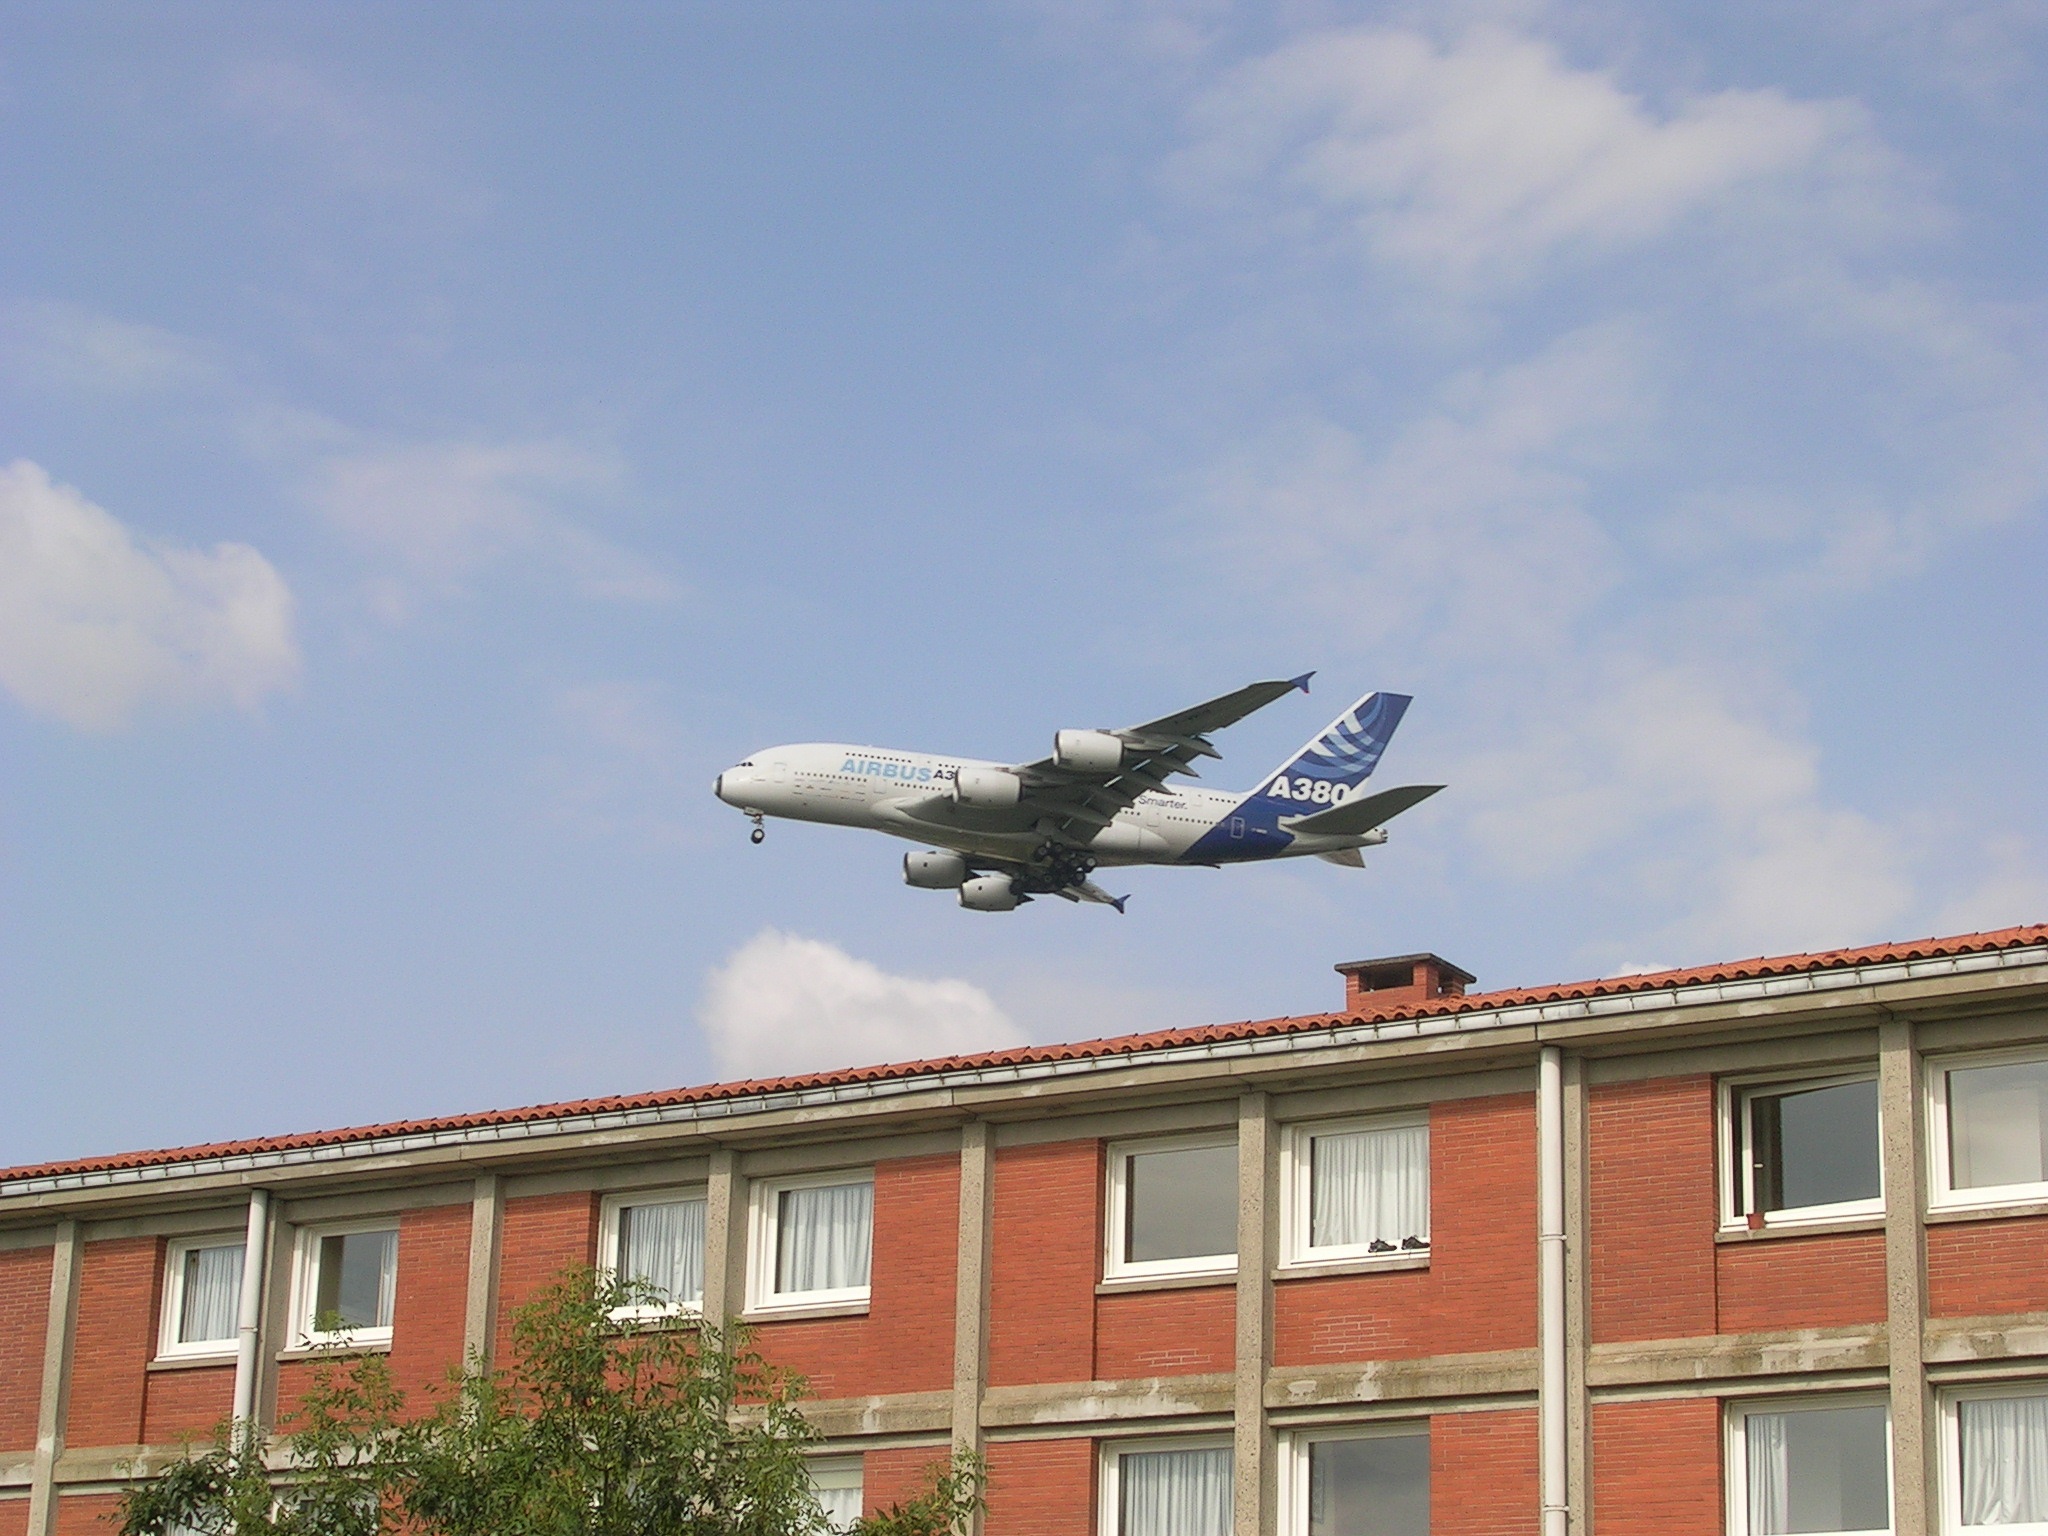
airplane, aircraft, france, vehicle, airline, aviation, airliner, toulouse, airbus, a380, air force, jet aircraft, atmosphere of earth, wide body aircraft